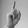
ASL letter: D